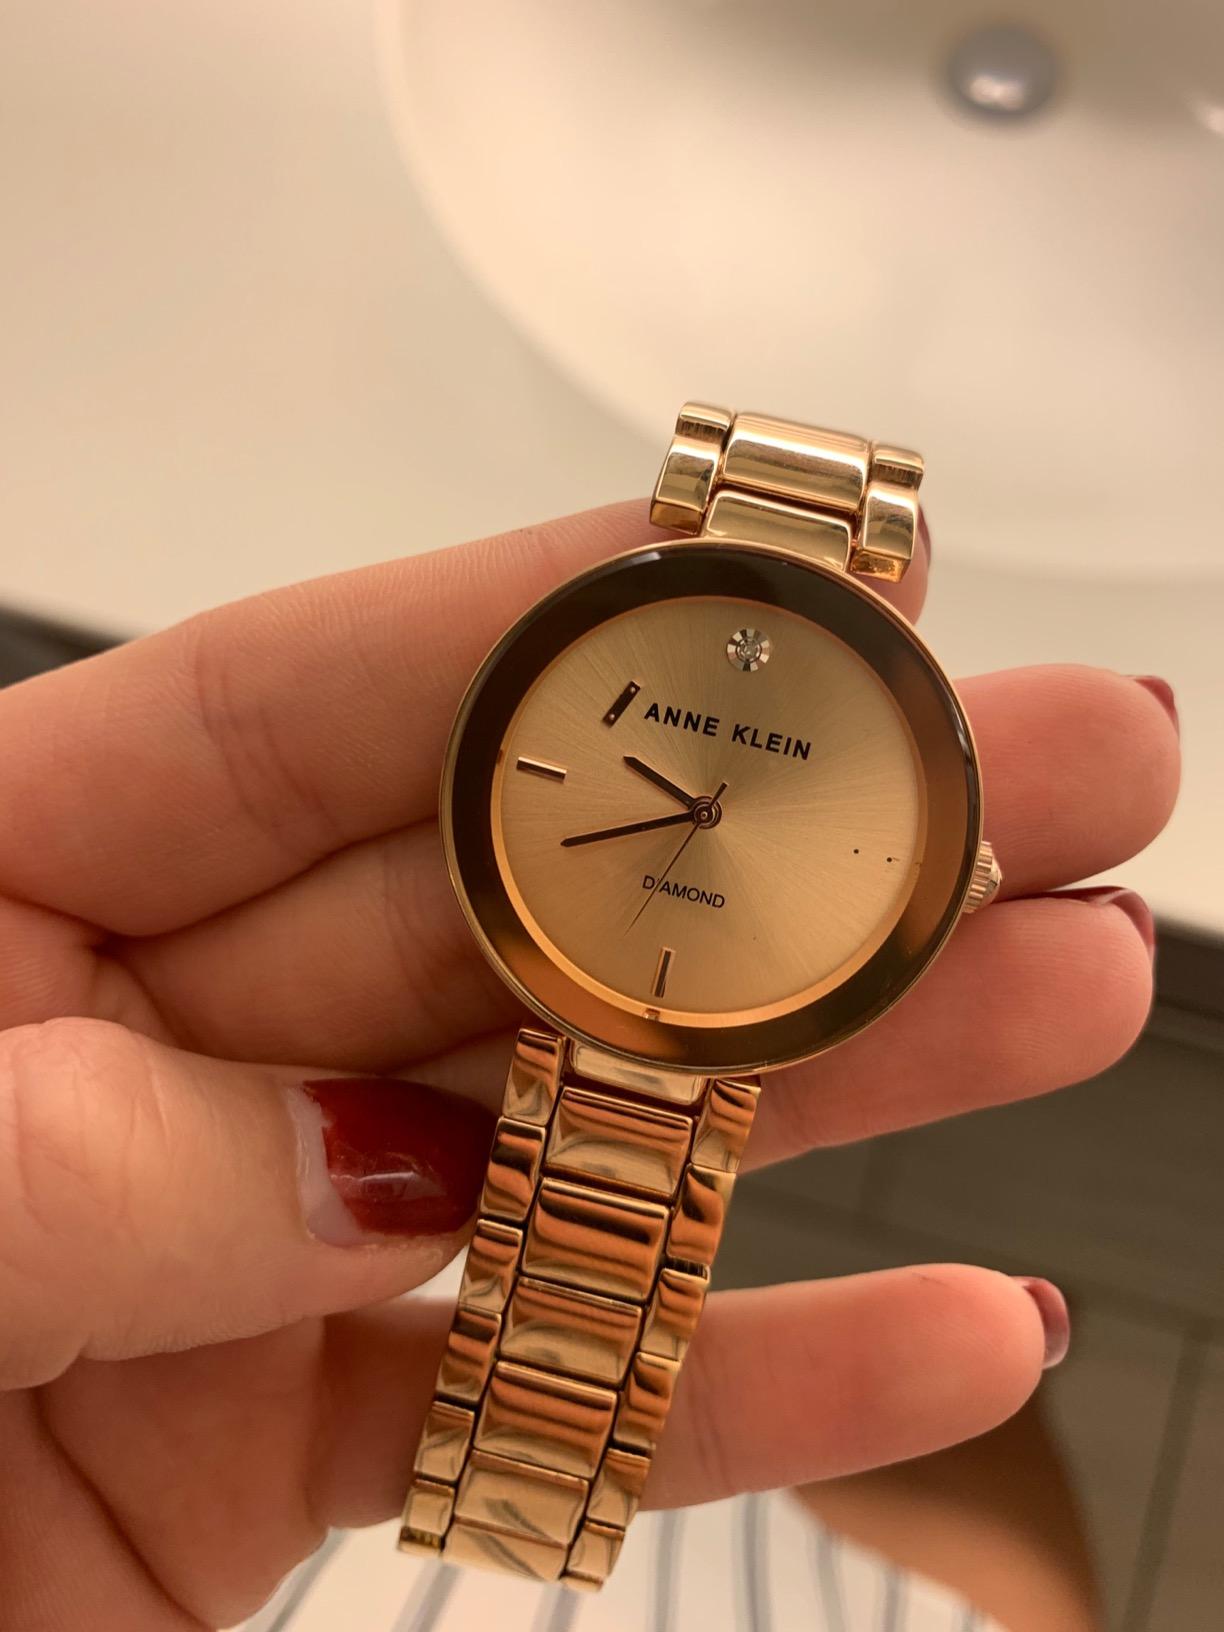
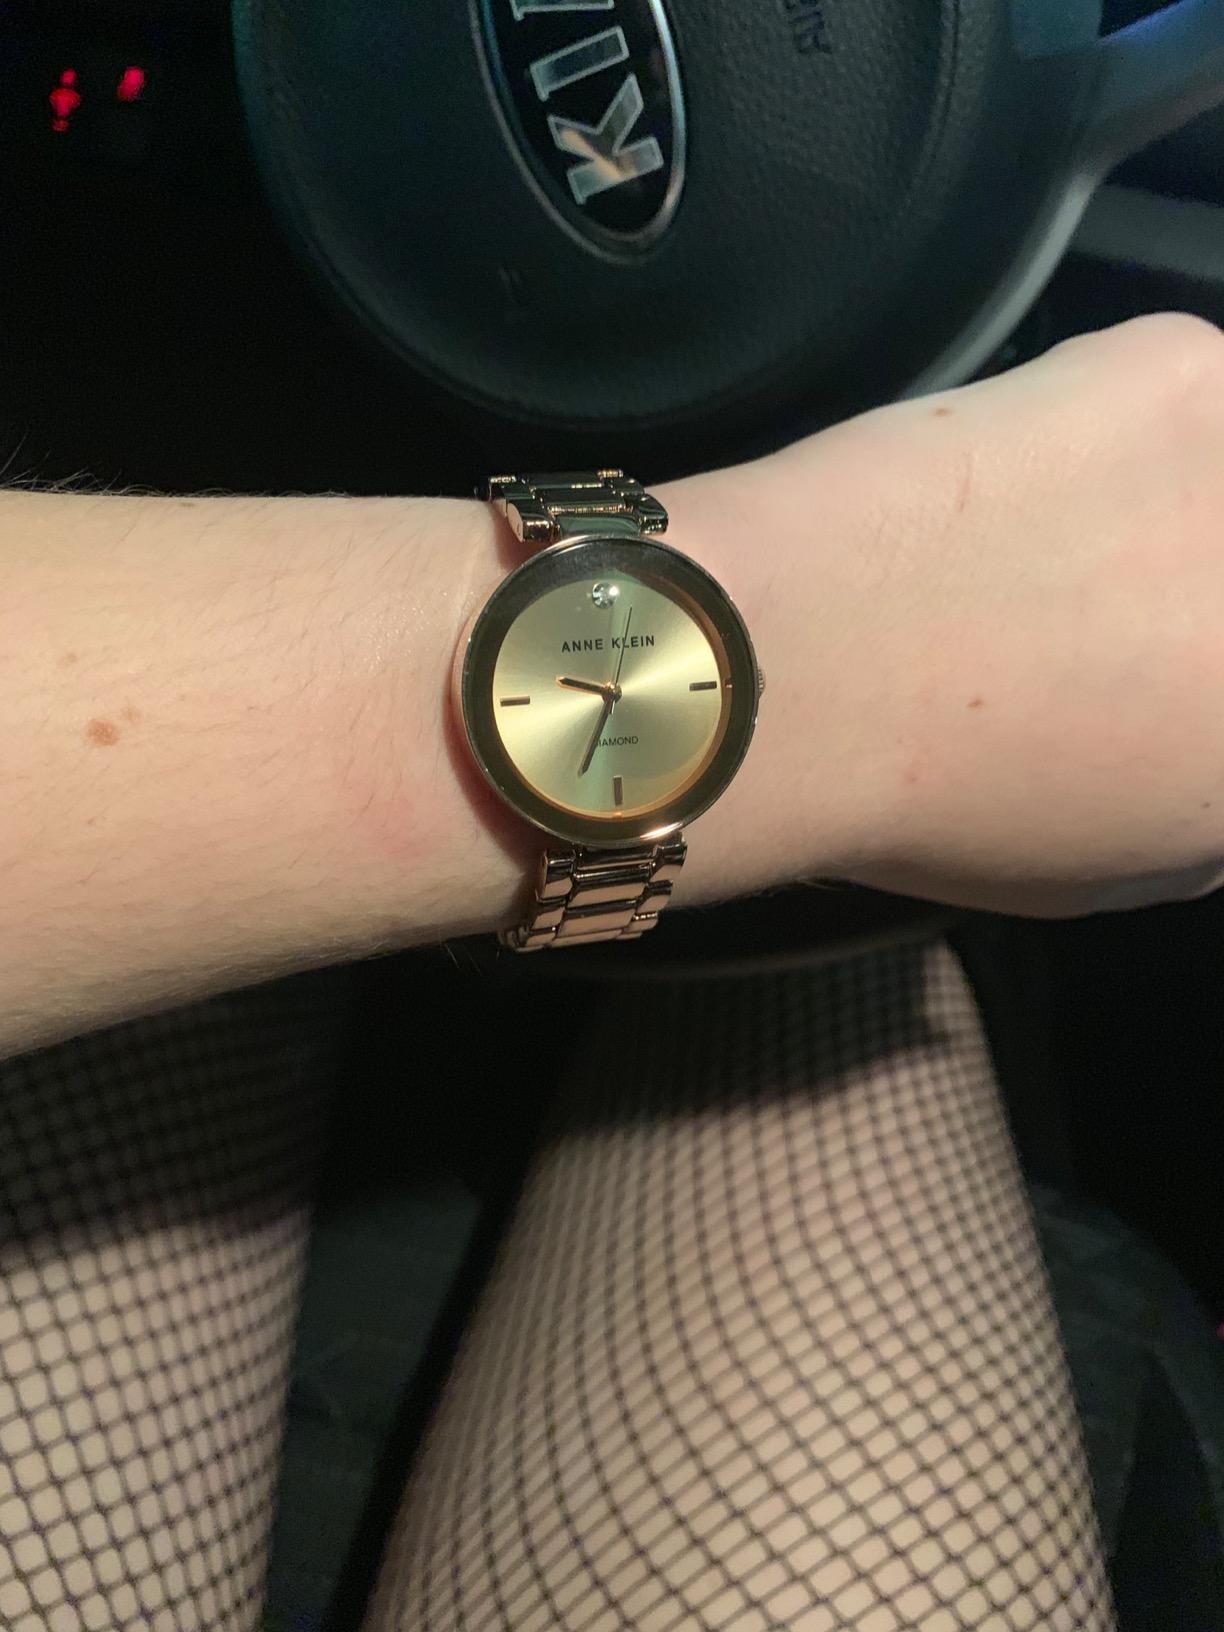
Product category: accessories_watch
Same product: yes